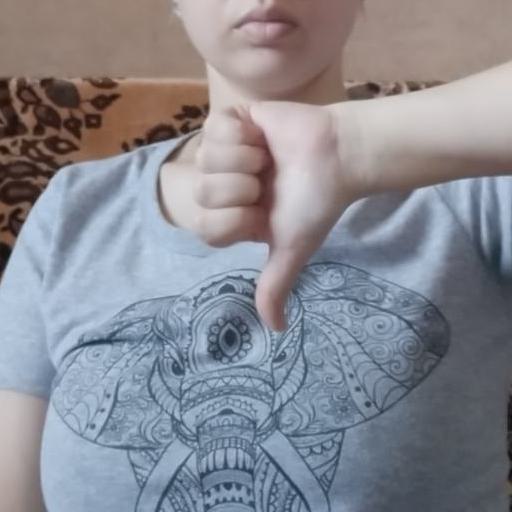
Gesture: dislike